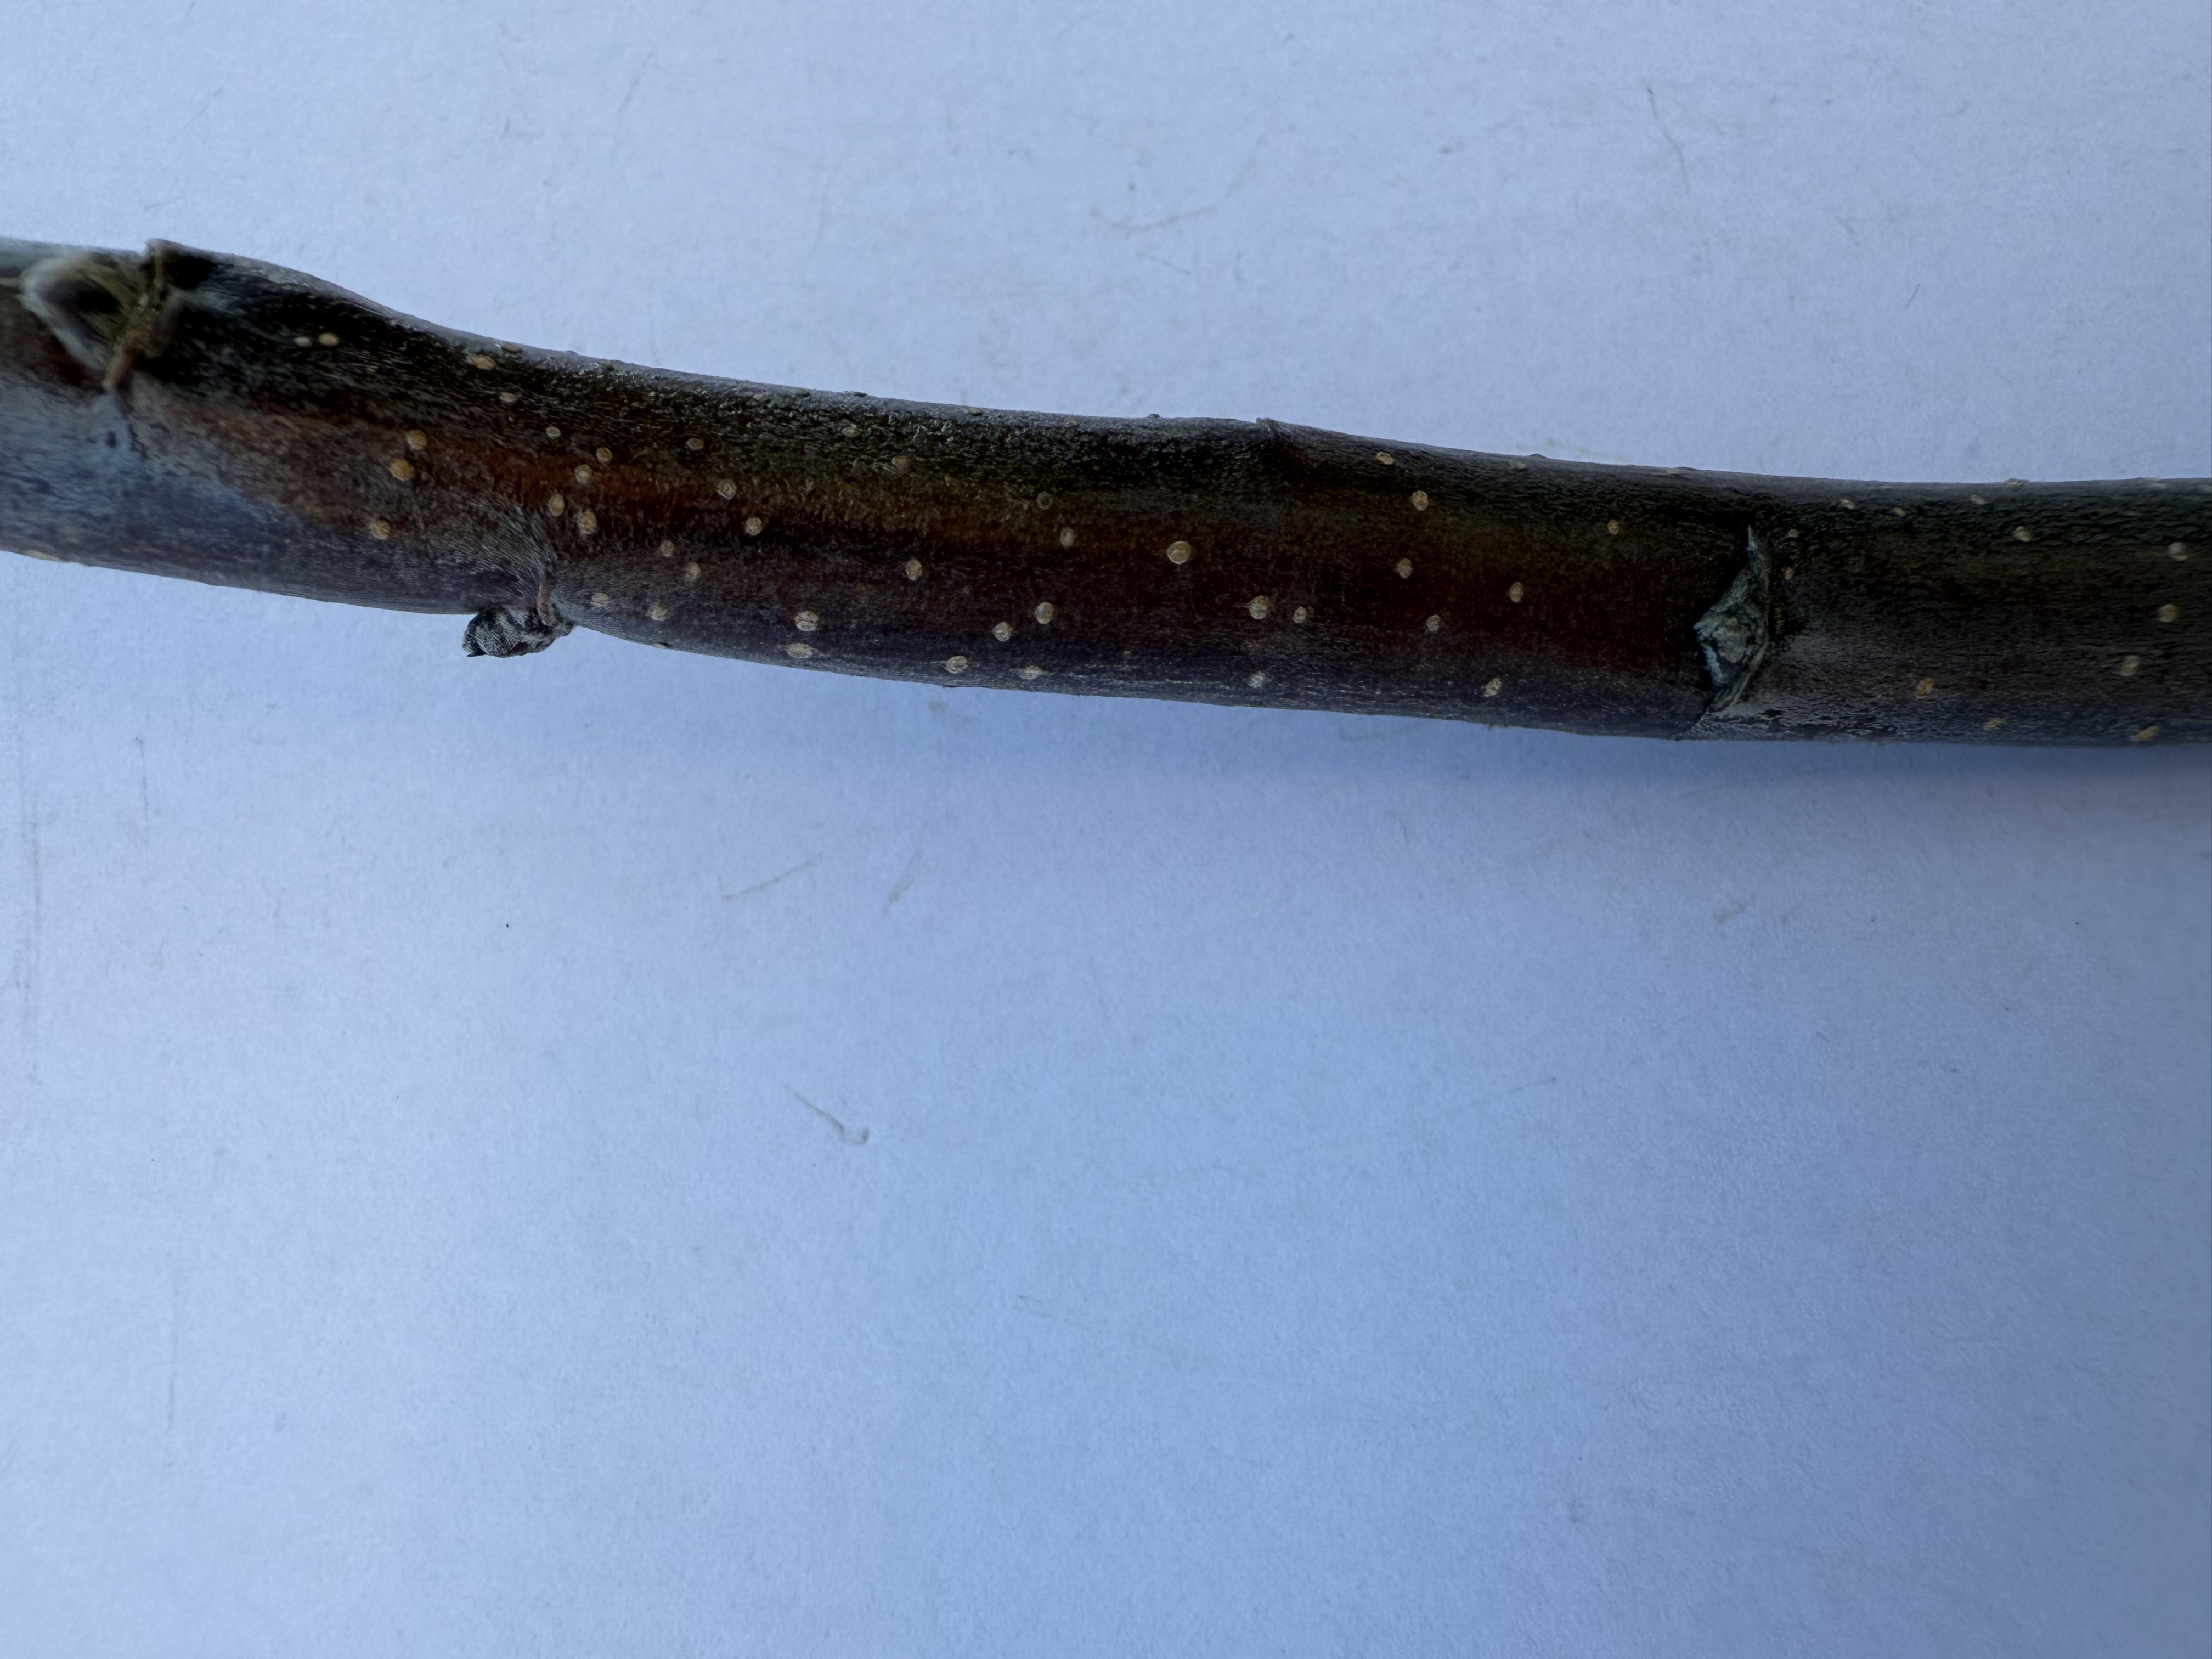
Variety: Fuji Apple